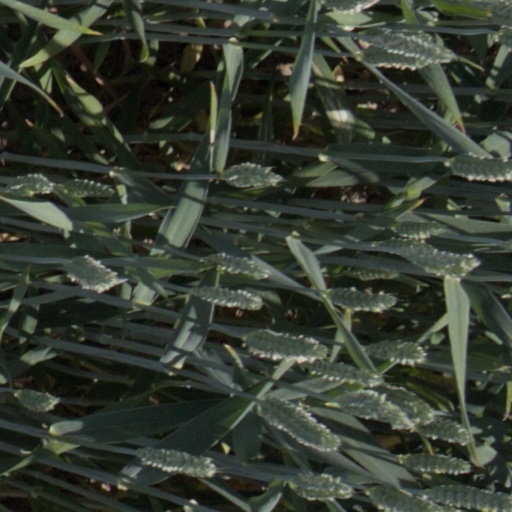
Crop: wheat